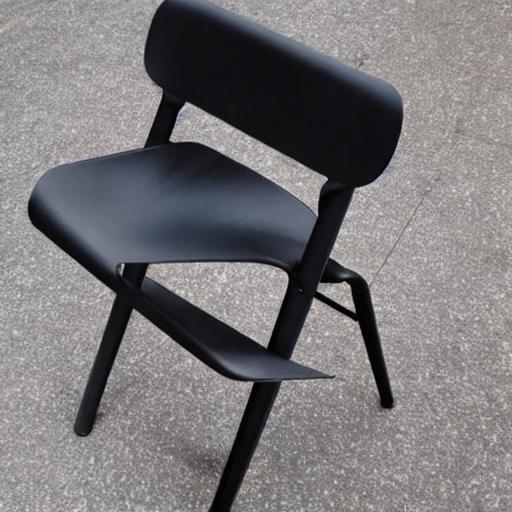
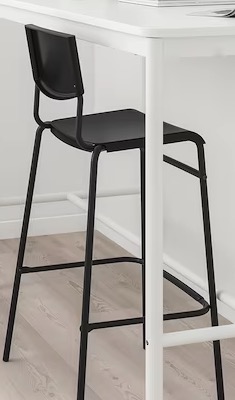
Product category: stool
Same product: no